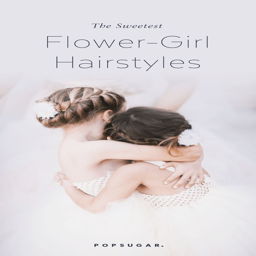
a wedding may be all about the bride , but the flower girl plays a pretty important role .